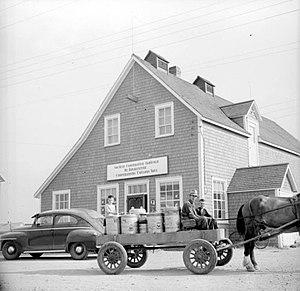
Société coopérative agricole, Bonaventure
Bonaventure est une ville située dans la municipalité régionale de comté de Bonaventure, dans la région administrative de la Gaspésie–Îles-de-la-Madeleine, au Québec, au Canada. La majorité des habitants sont d'ascendance acadienne, qui y ont trouvé refuge après la déportation des Acadiens en 1755. Ils y sont arrivés en 1760; Bonaventure a fêté ses 250 ans en 2010.